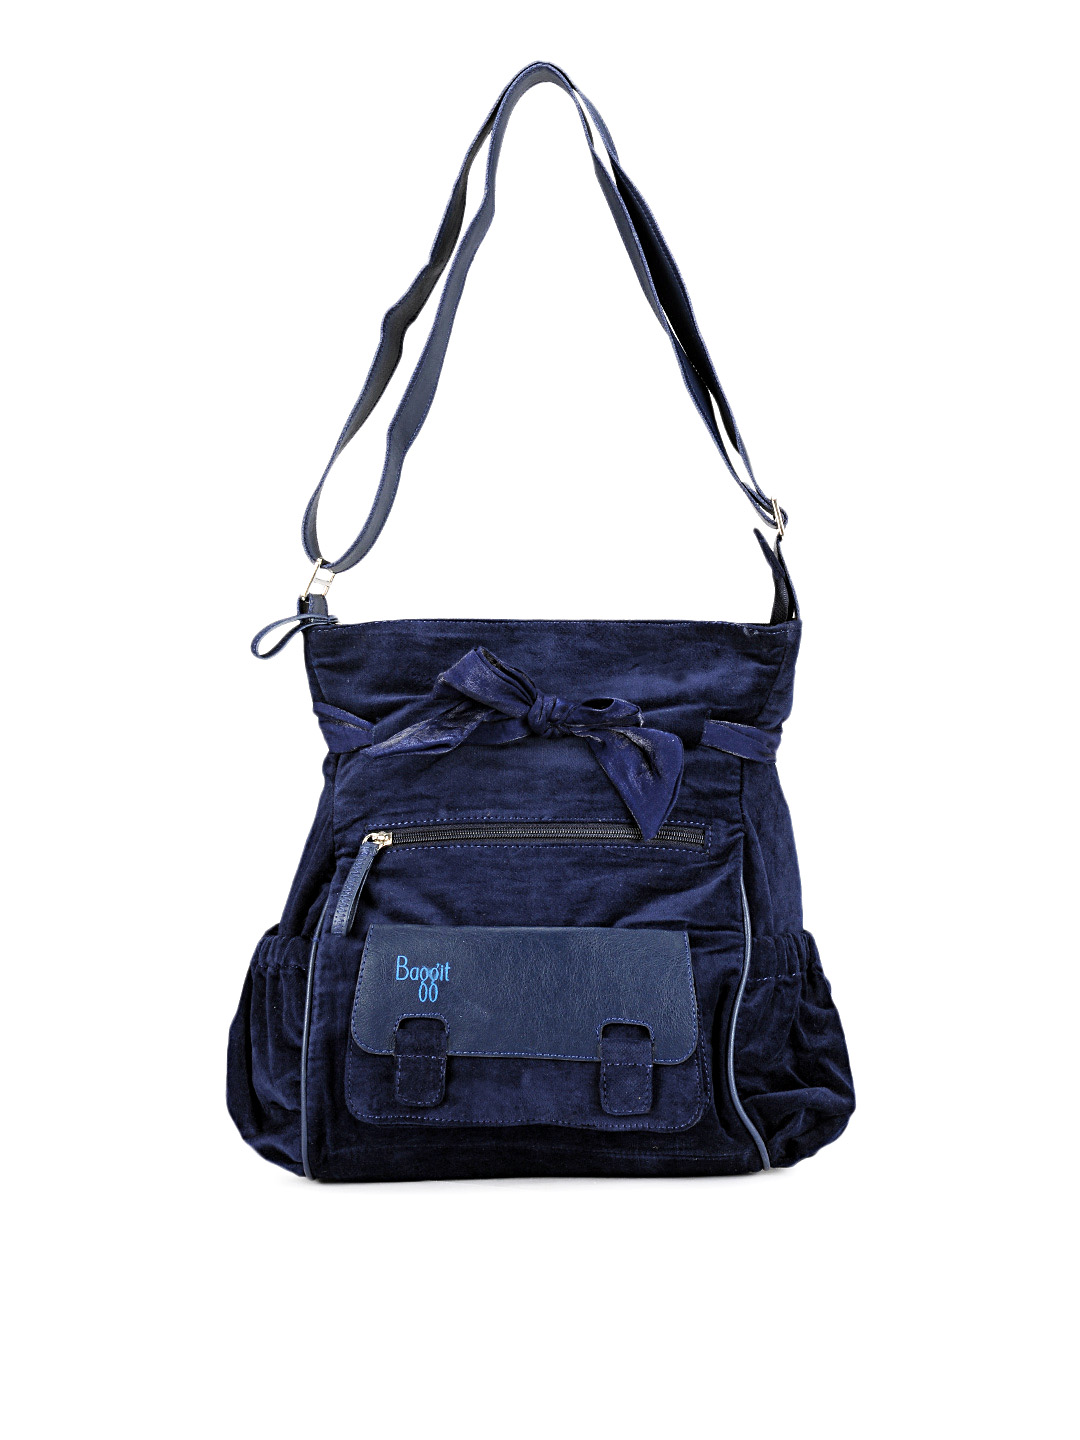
Baggit Women Blue Bag
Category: Accessories / Bags / Handbags
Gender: Women
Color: Blue
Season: Summer 2012
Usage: Casual